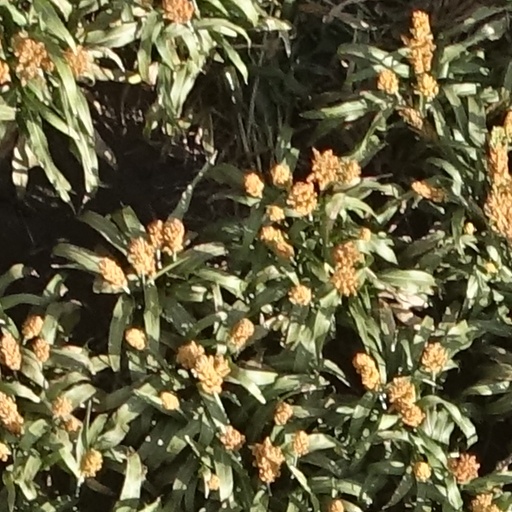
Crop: sorghum